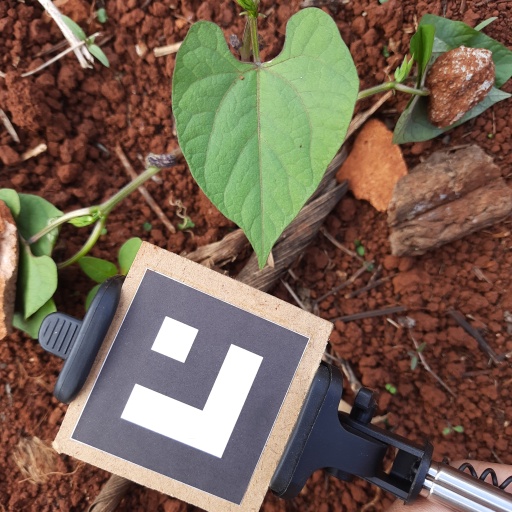
Observations: flat surface, no eating holes, with soild dust, under cloudy sky